Chile at the 2010 Winter Olympics

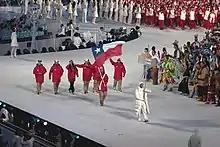
The athletes entering the stadium during the opening ceremonies.

Chile competed in the 2010 Winter Olympics in Vancouver, British Columbia, Canada.